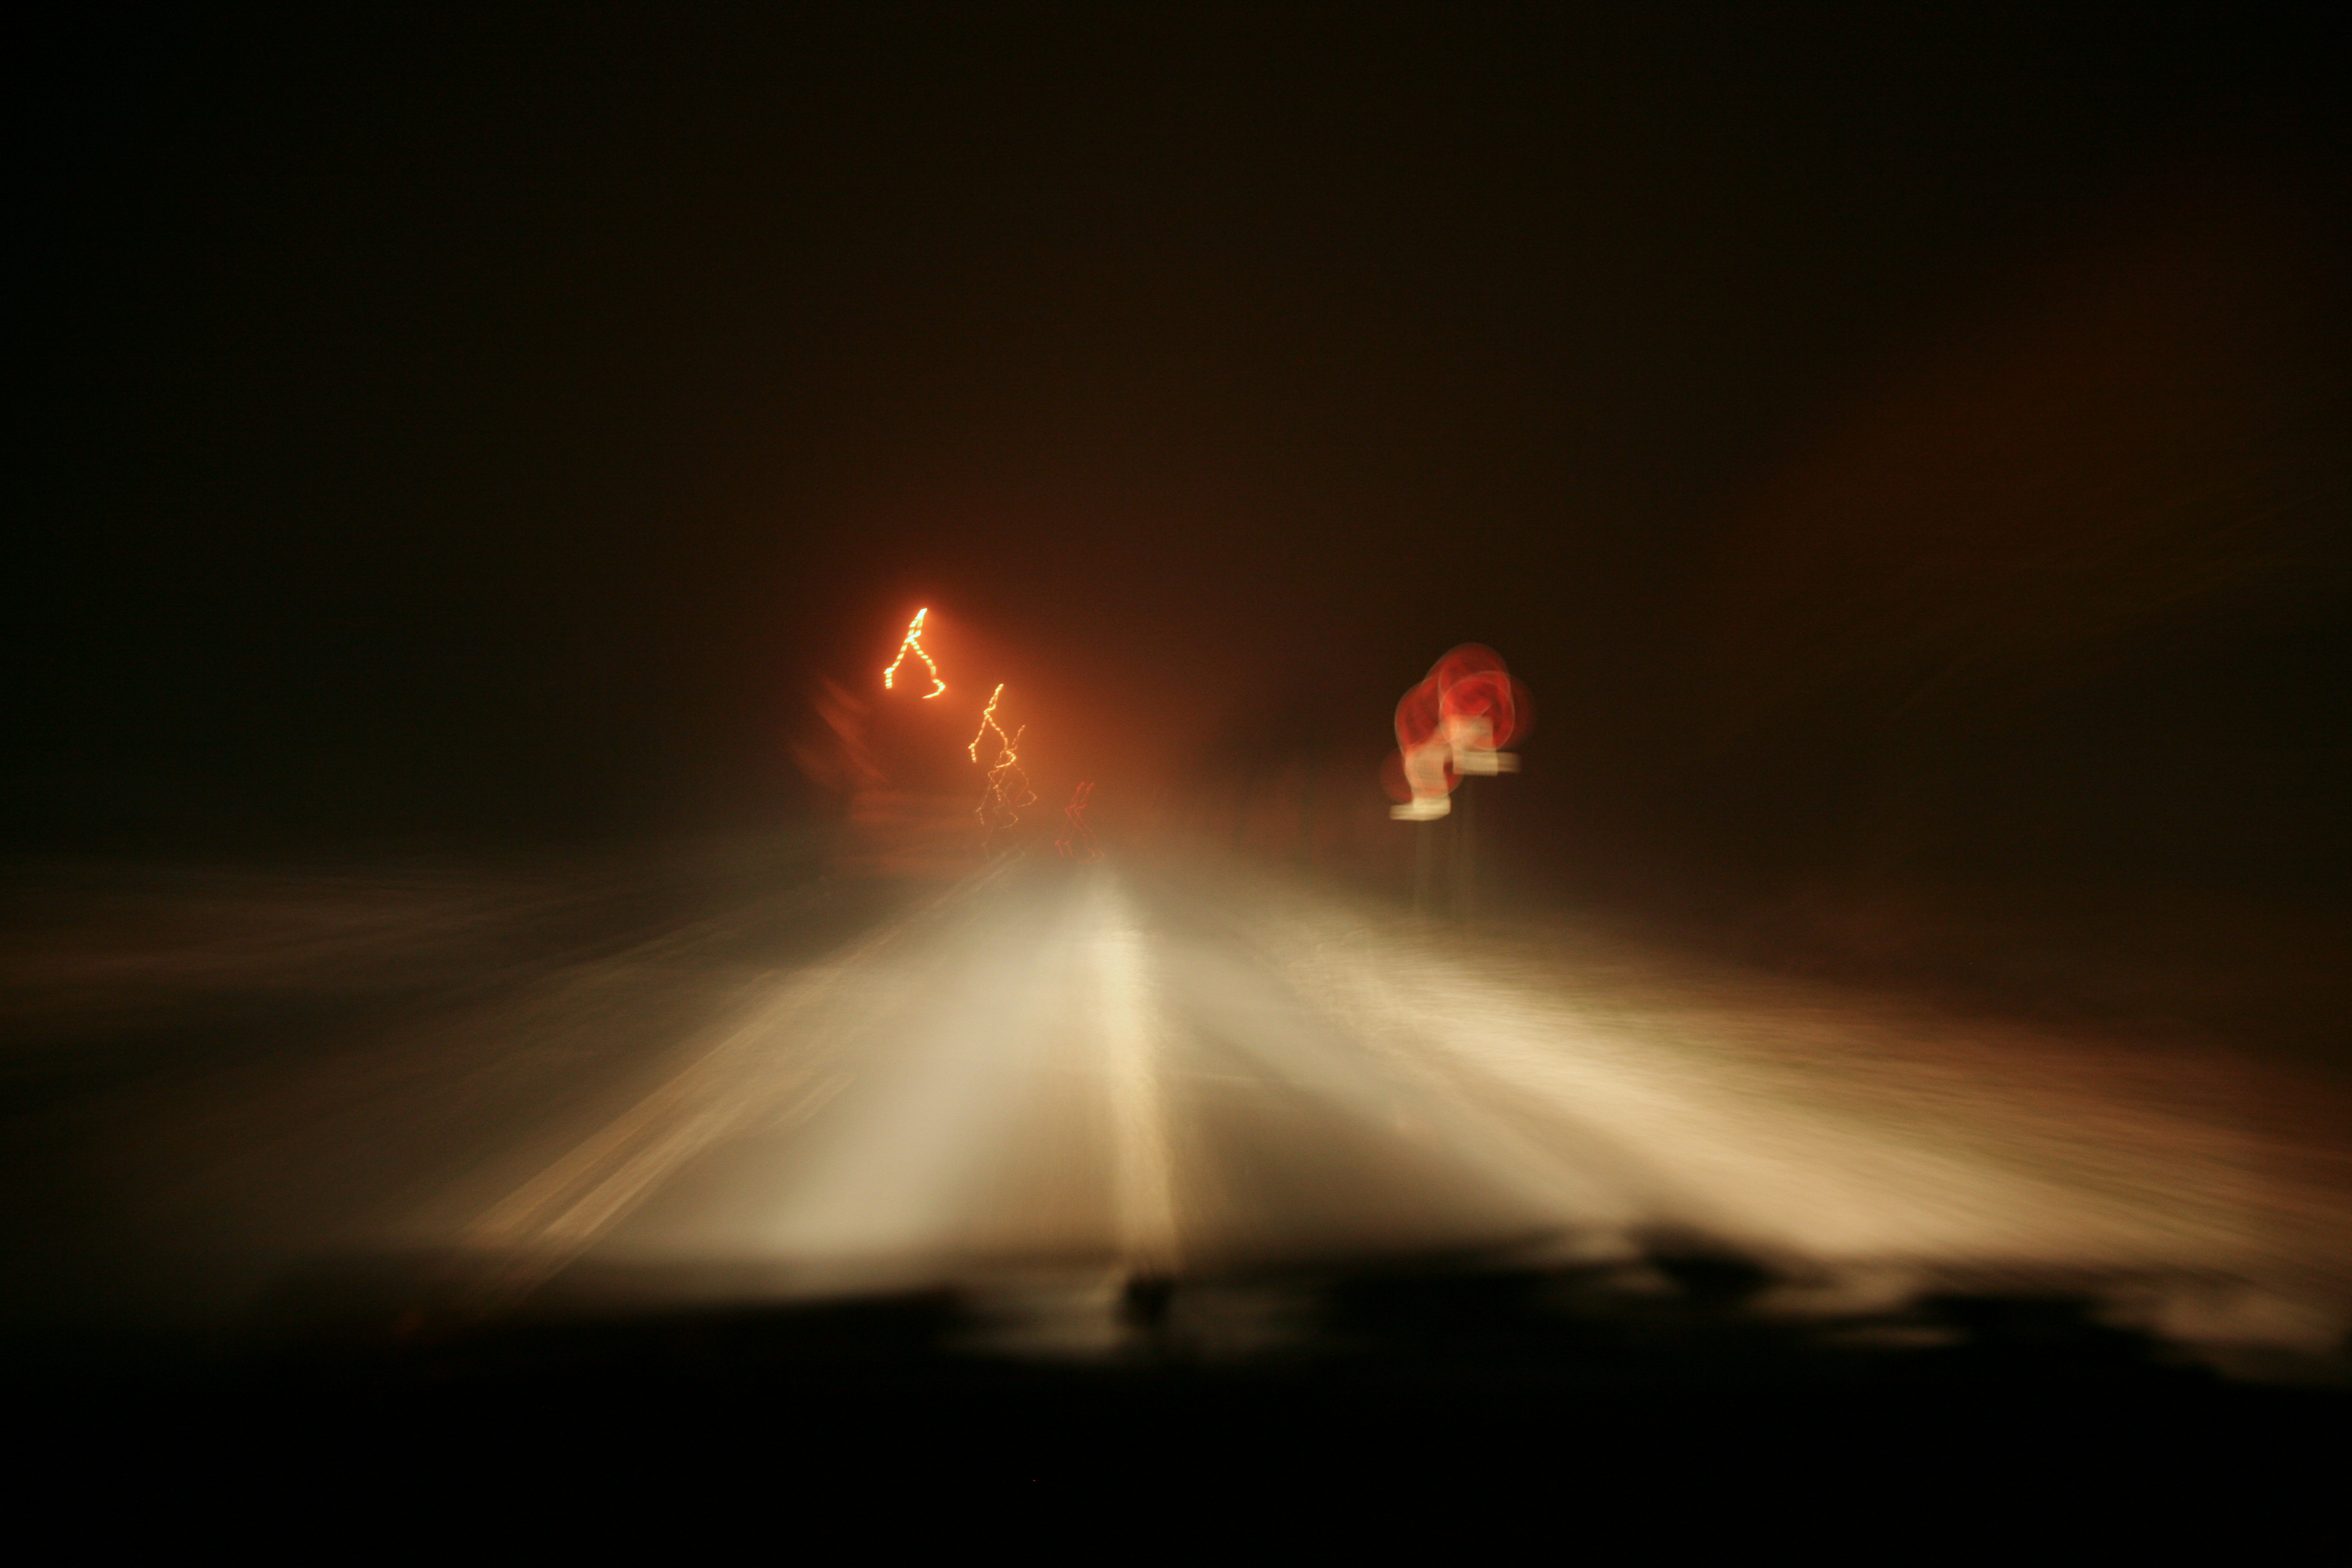
light, fog, sunrise, night, sunlight, france, darkness, lighting, explosion, picardie, atmospheric phenomenon, geological phenomenon